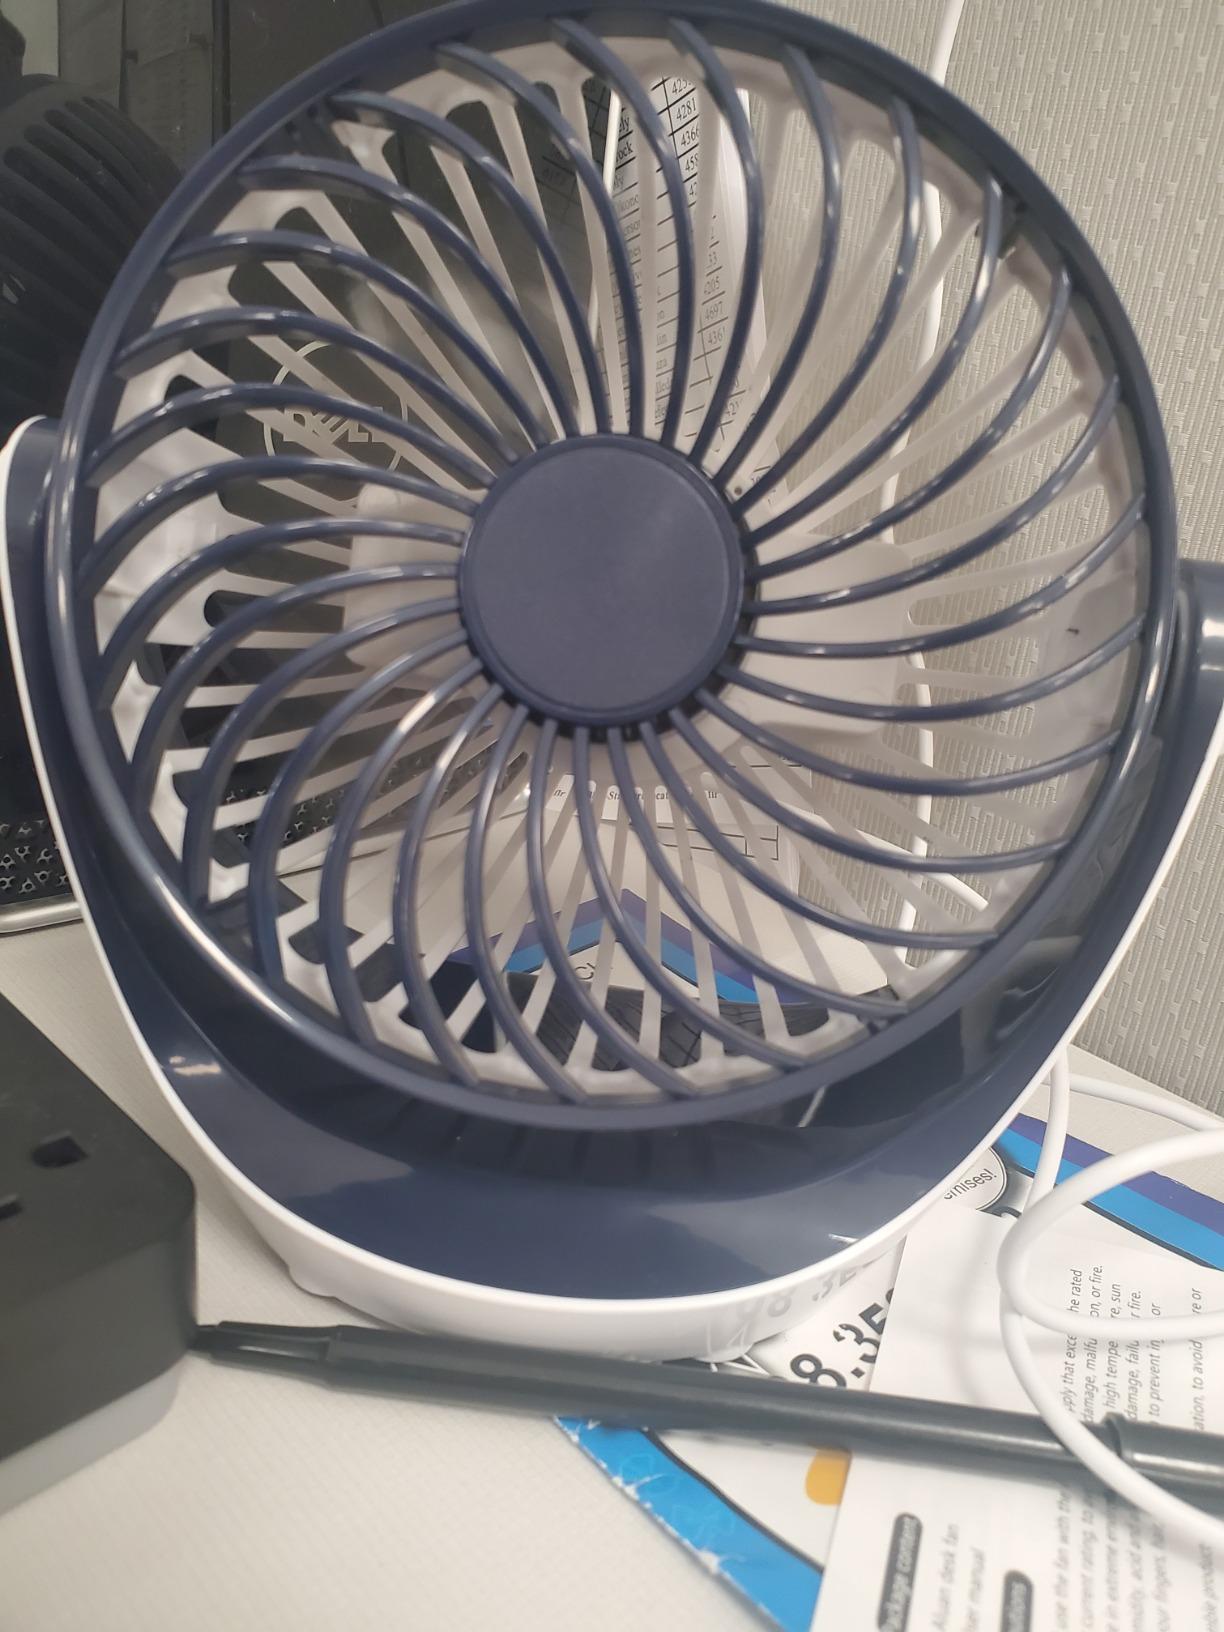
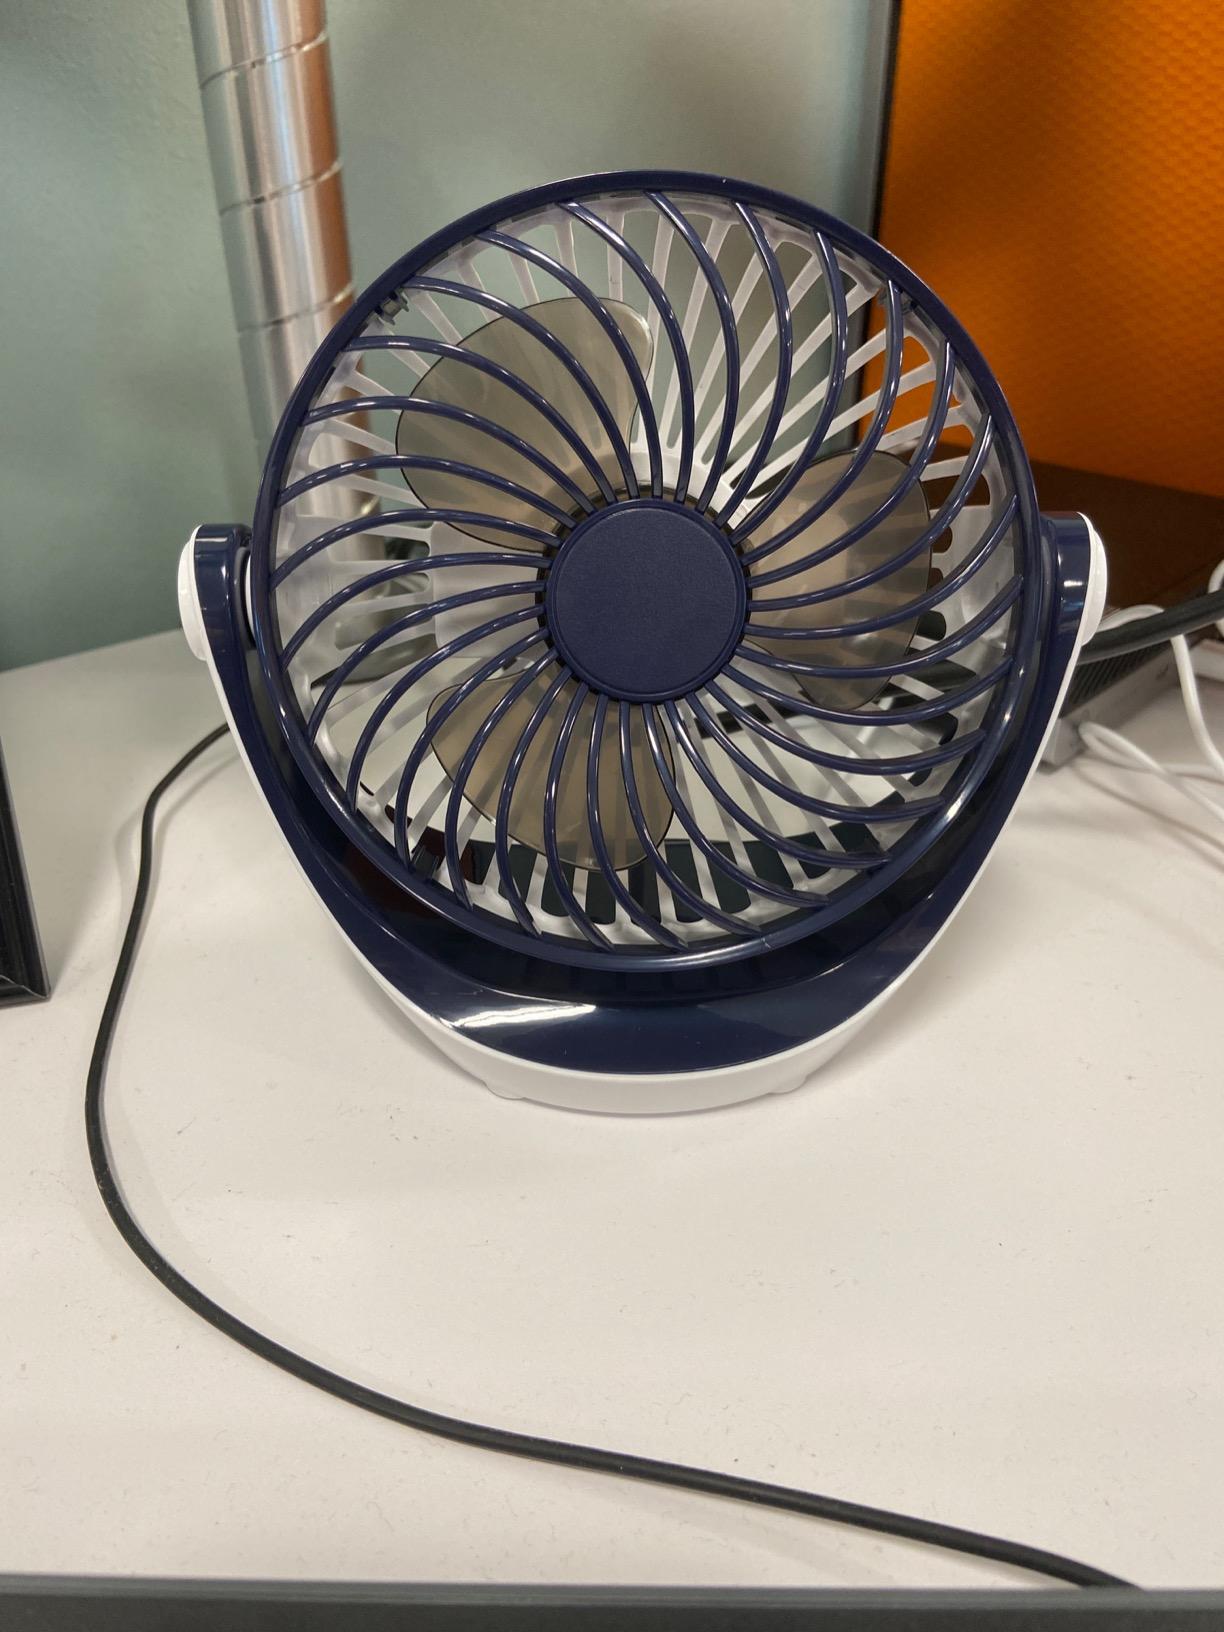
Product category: fan
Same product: yes